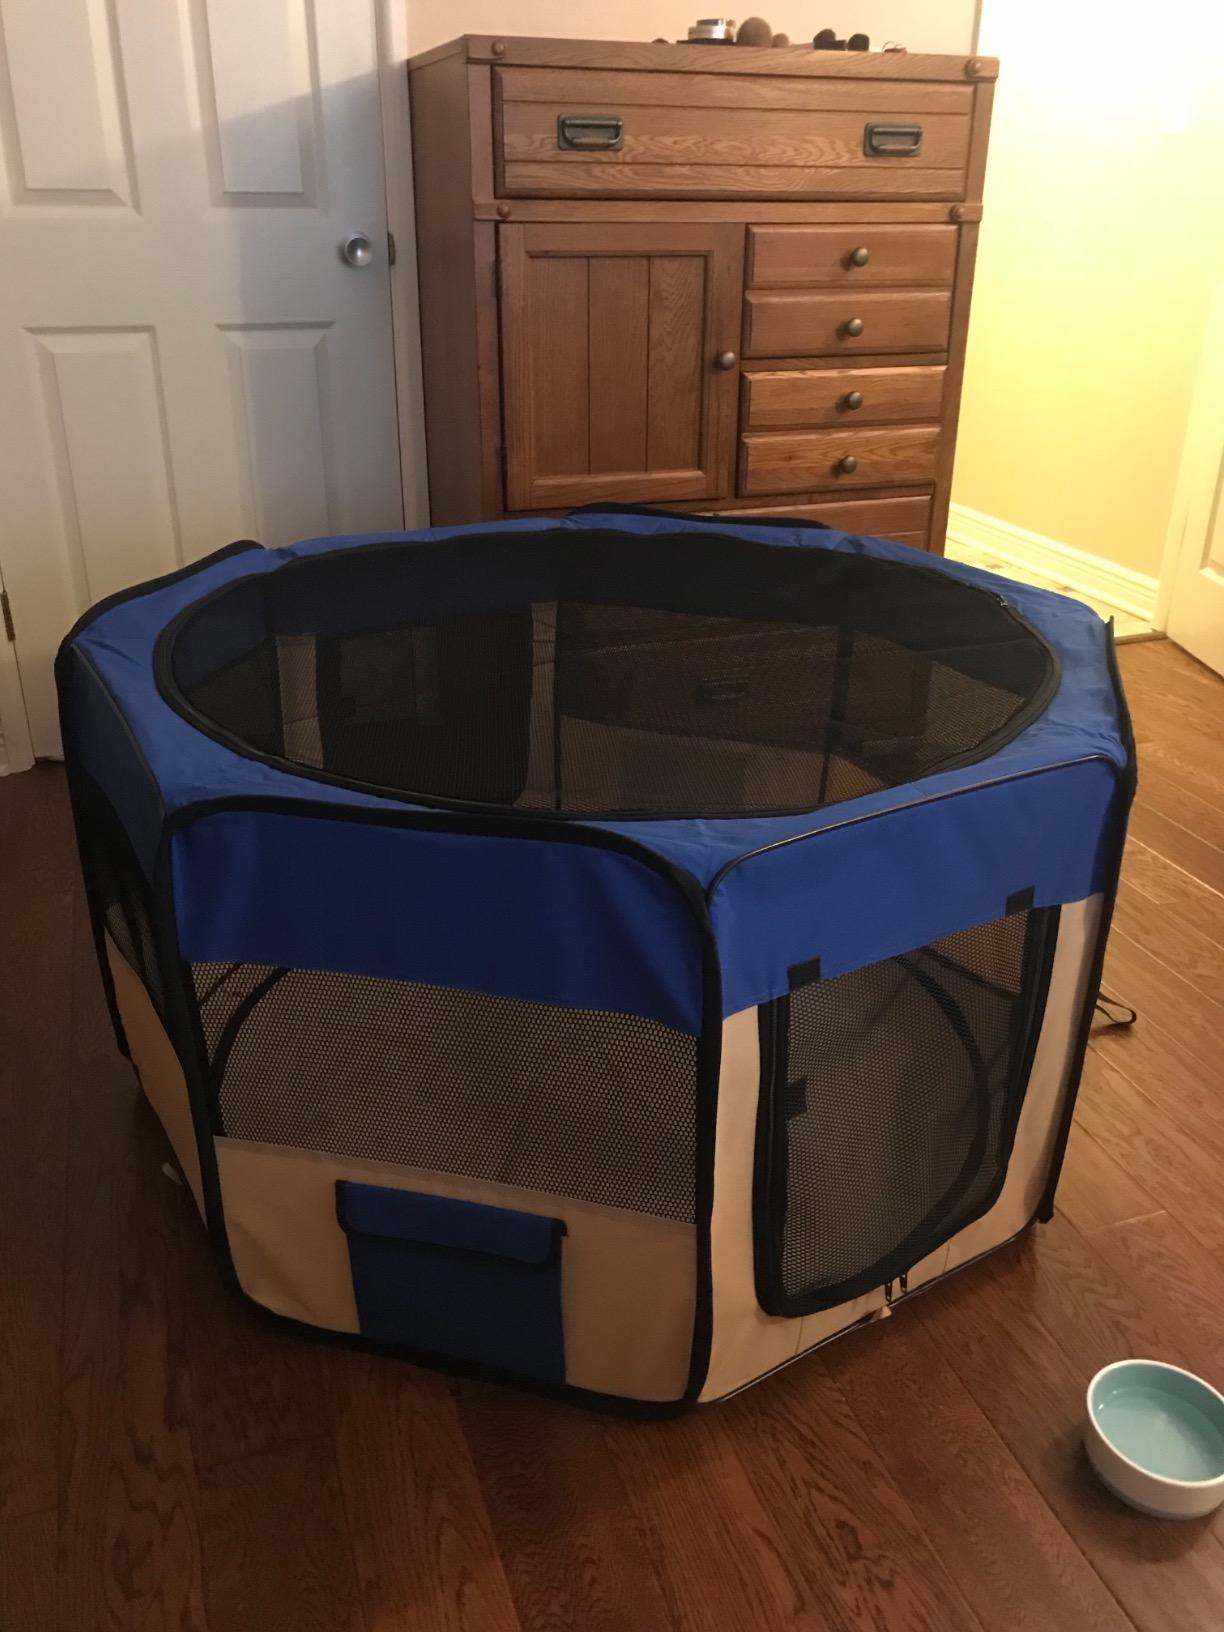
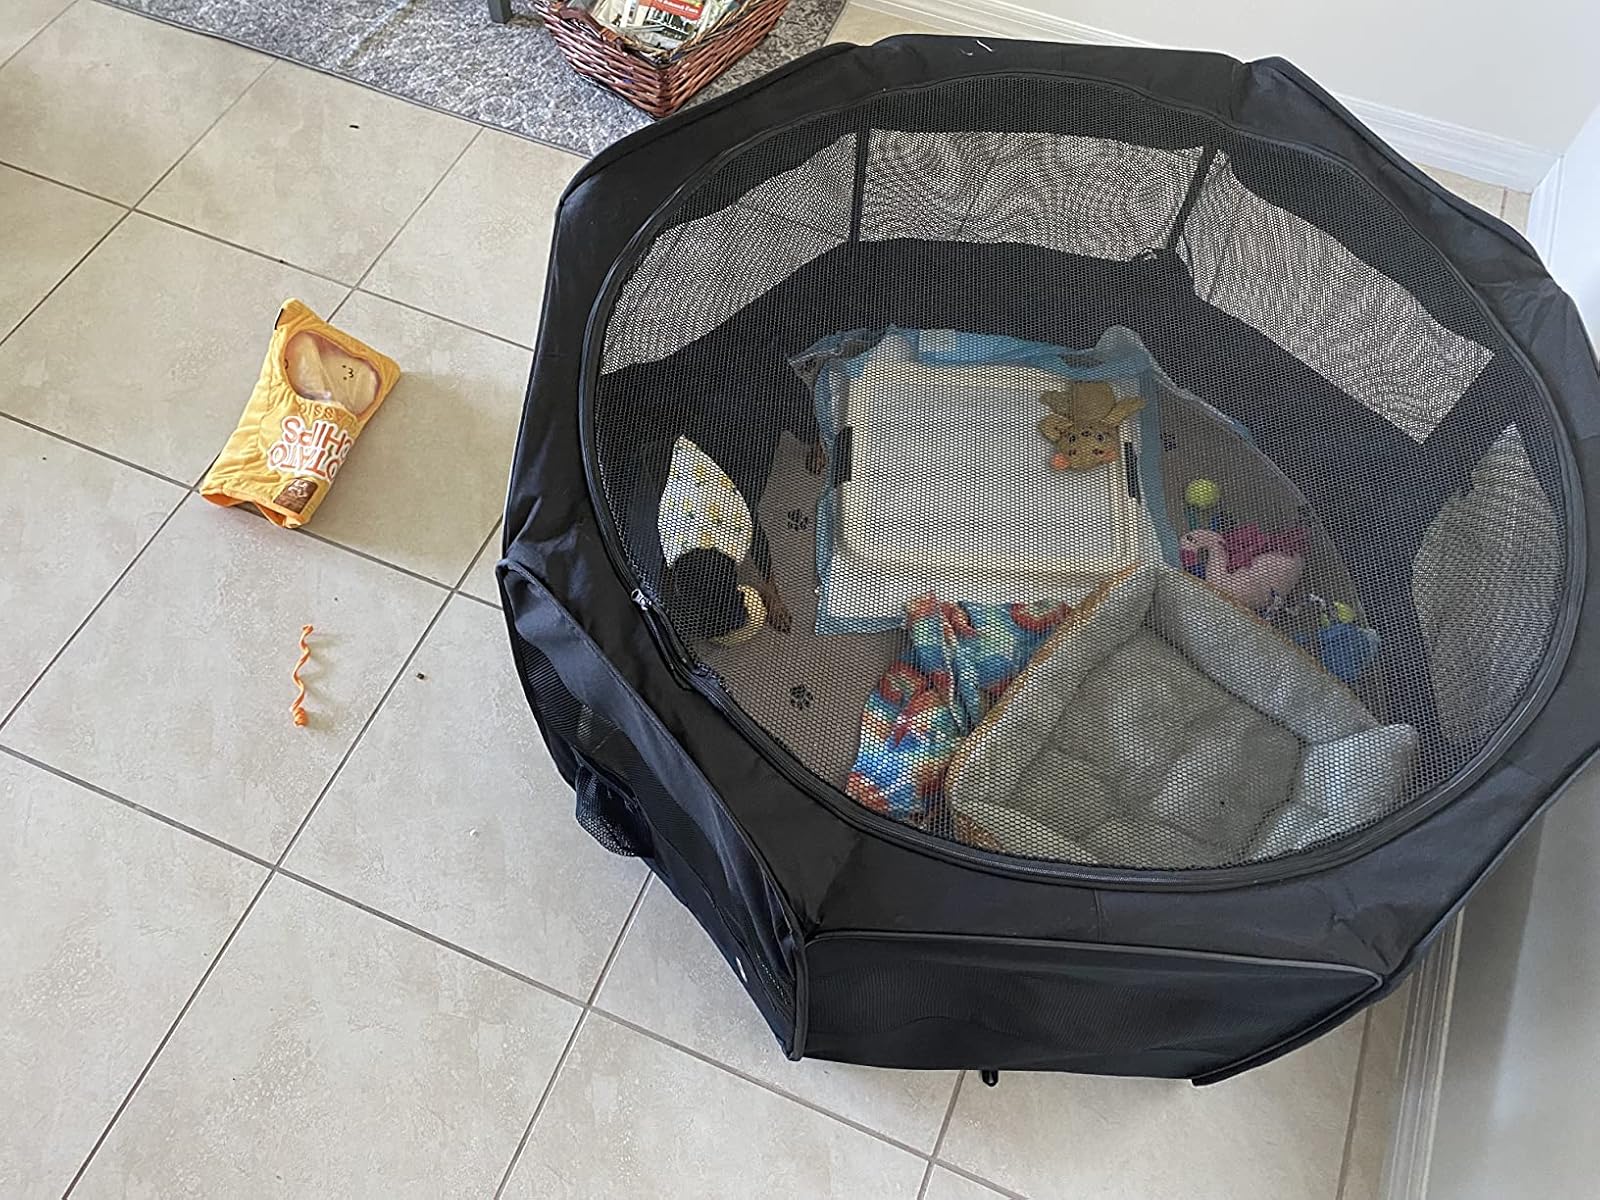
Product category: items_kennel
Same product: no